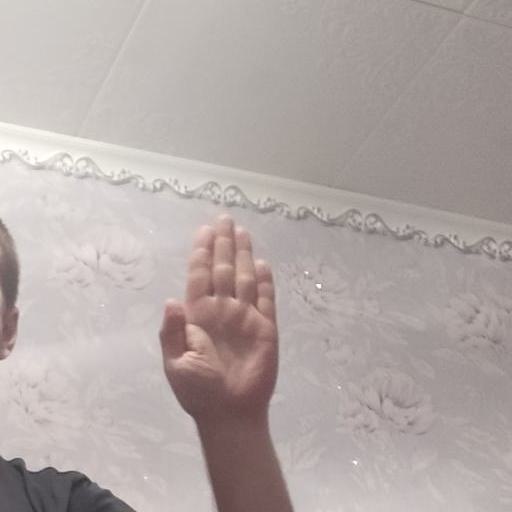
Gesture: stop